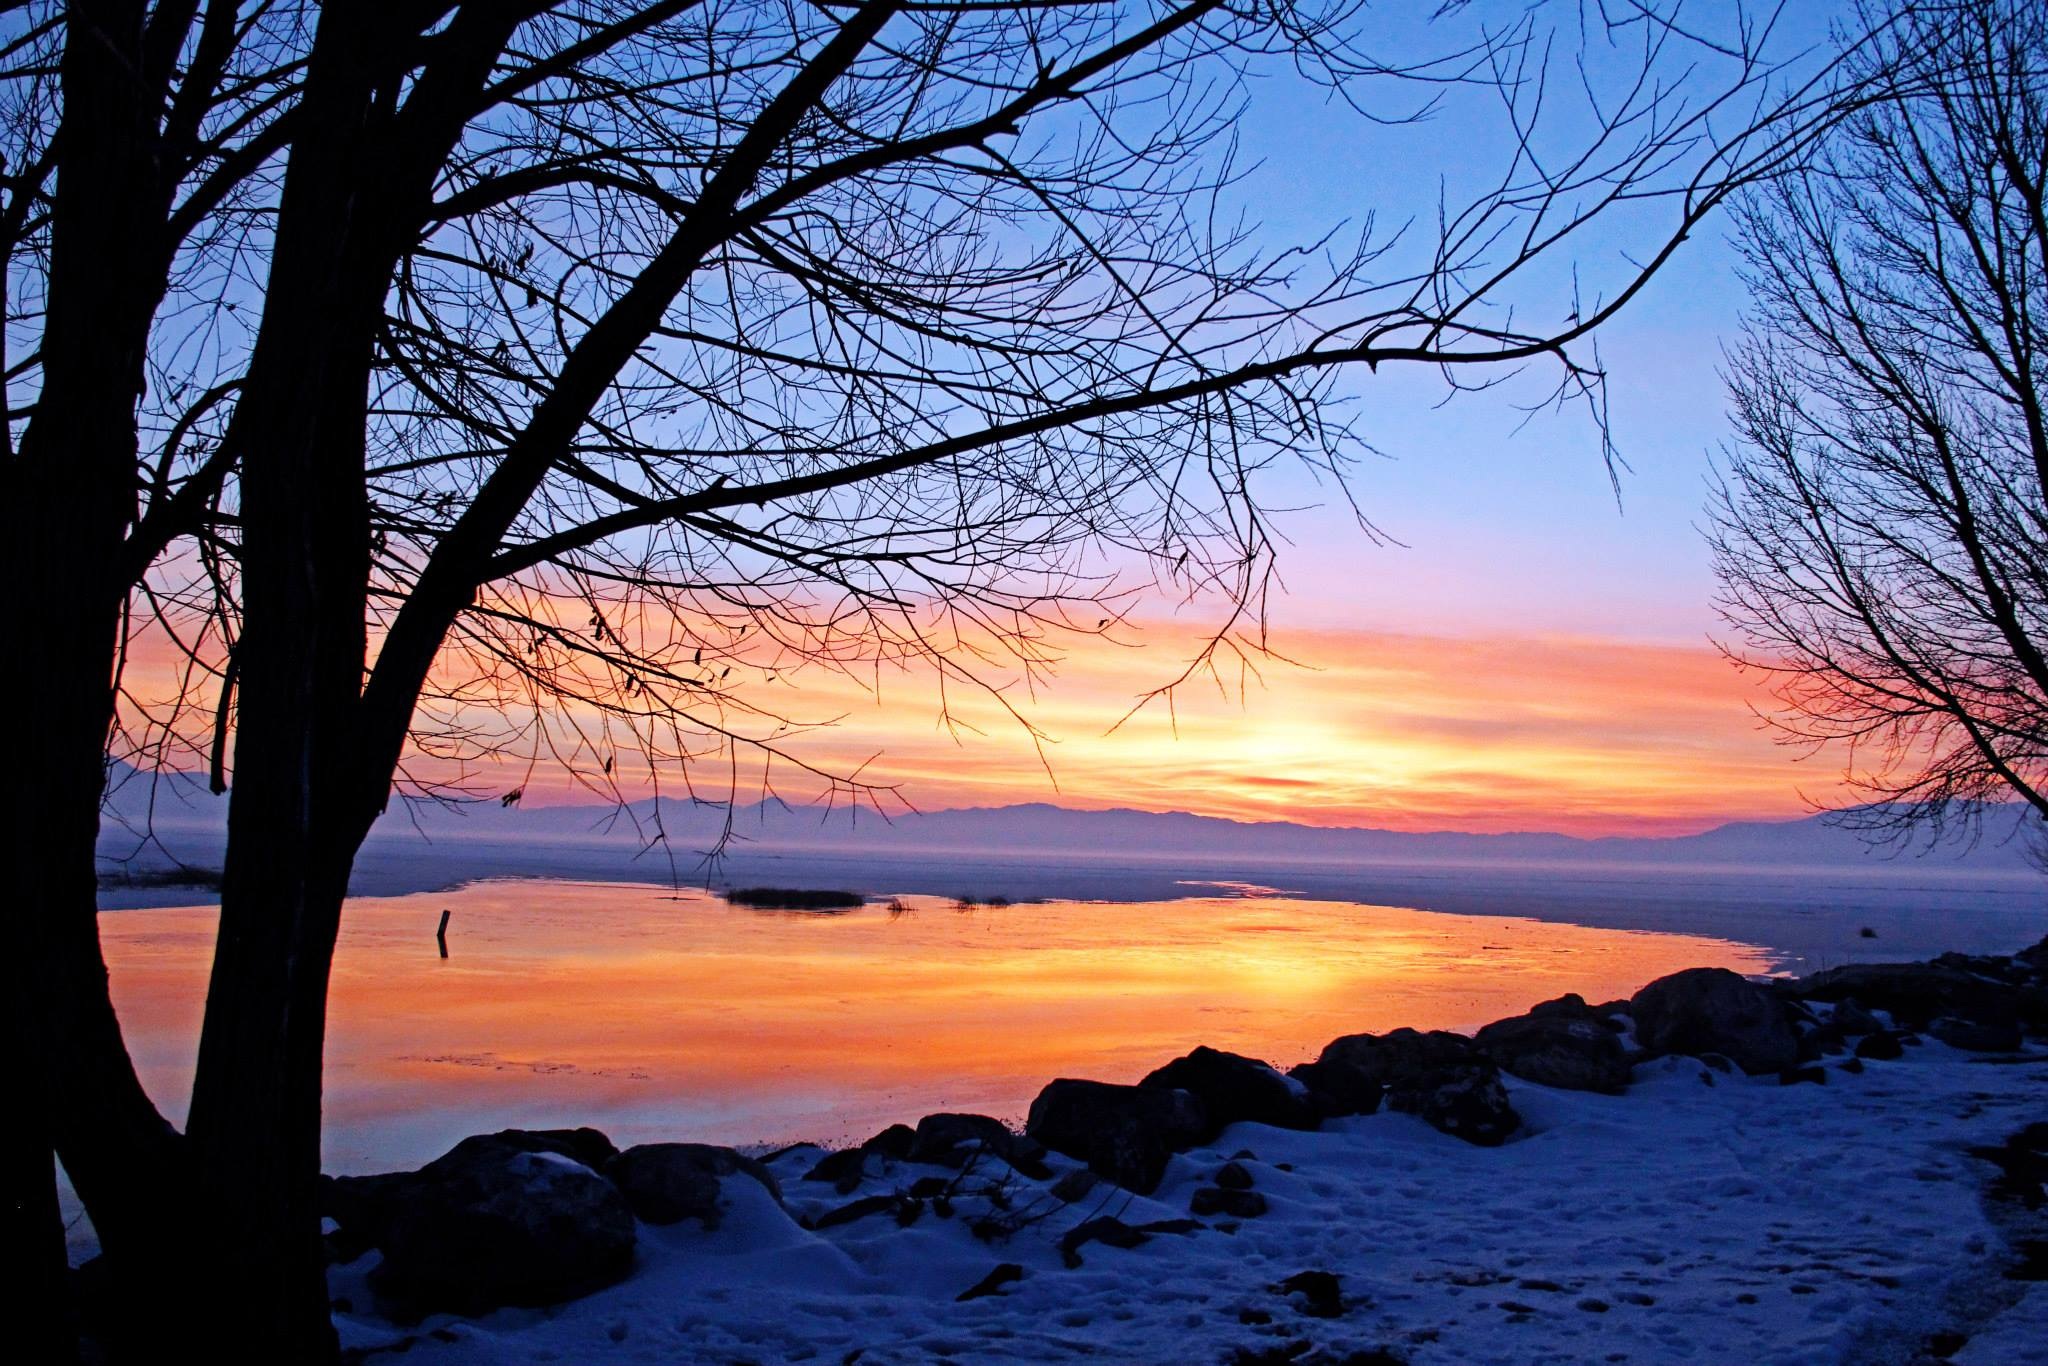
landscape, sea, tree, water, nature, outdoor, horizon, silhouette, mountain, cloud, sky, sun, sunrise, sunset, sunlight, morning, lake, dawn, summer, travel, dusk, evening, reflection, scenery, calm, blue, colorful, yellow, afterglow